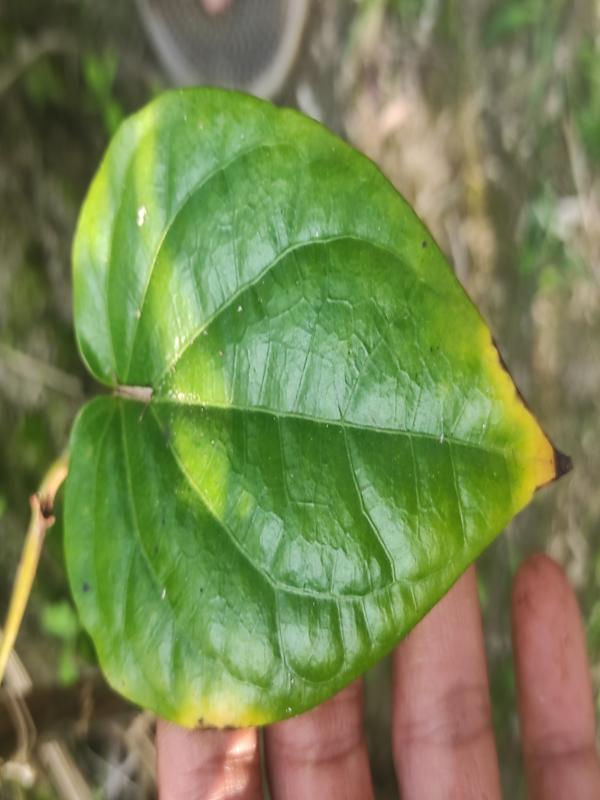
Label: Fungal_Brown_Spot_Disease